Yeast assimilable nitrogen

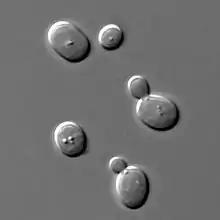
"Saccharomyces cerevisiae" can store amino acids in vacuoles until they are needed by the cell.

Nitrogen levels in the wine can have an influence on many sensory aspects of the resulting wine, including the synthesis of many aromatic compounds. Fusel alcohols are made by the degradation of amino acids though in the presence of high levels of ammonia and urea their production is reduced. When available nitrogen is limited, the levels of glycerol and trehalose, which may influence mouthfeel, are higher.